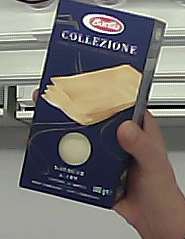
Product: barilla_lasagne